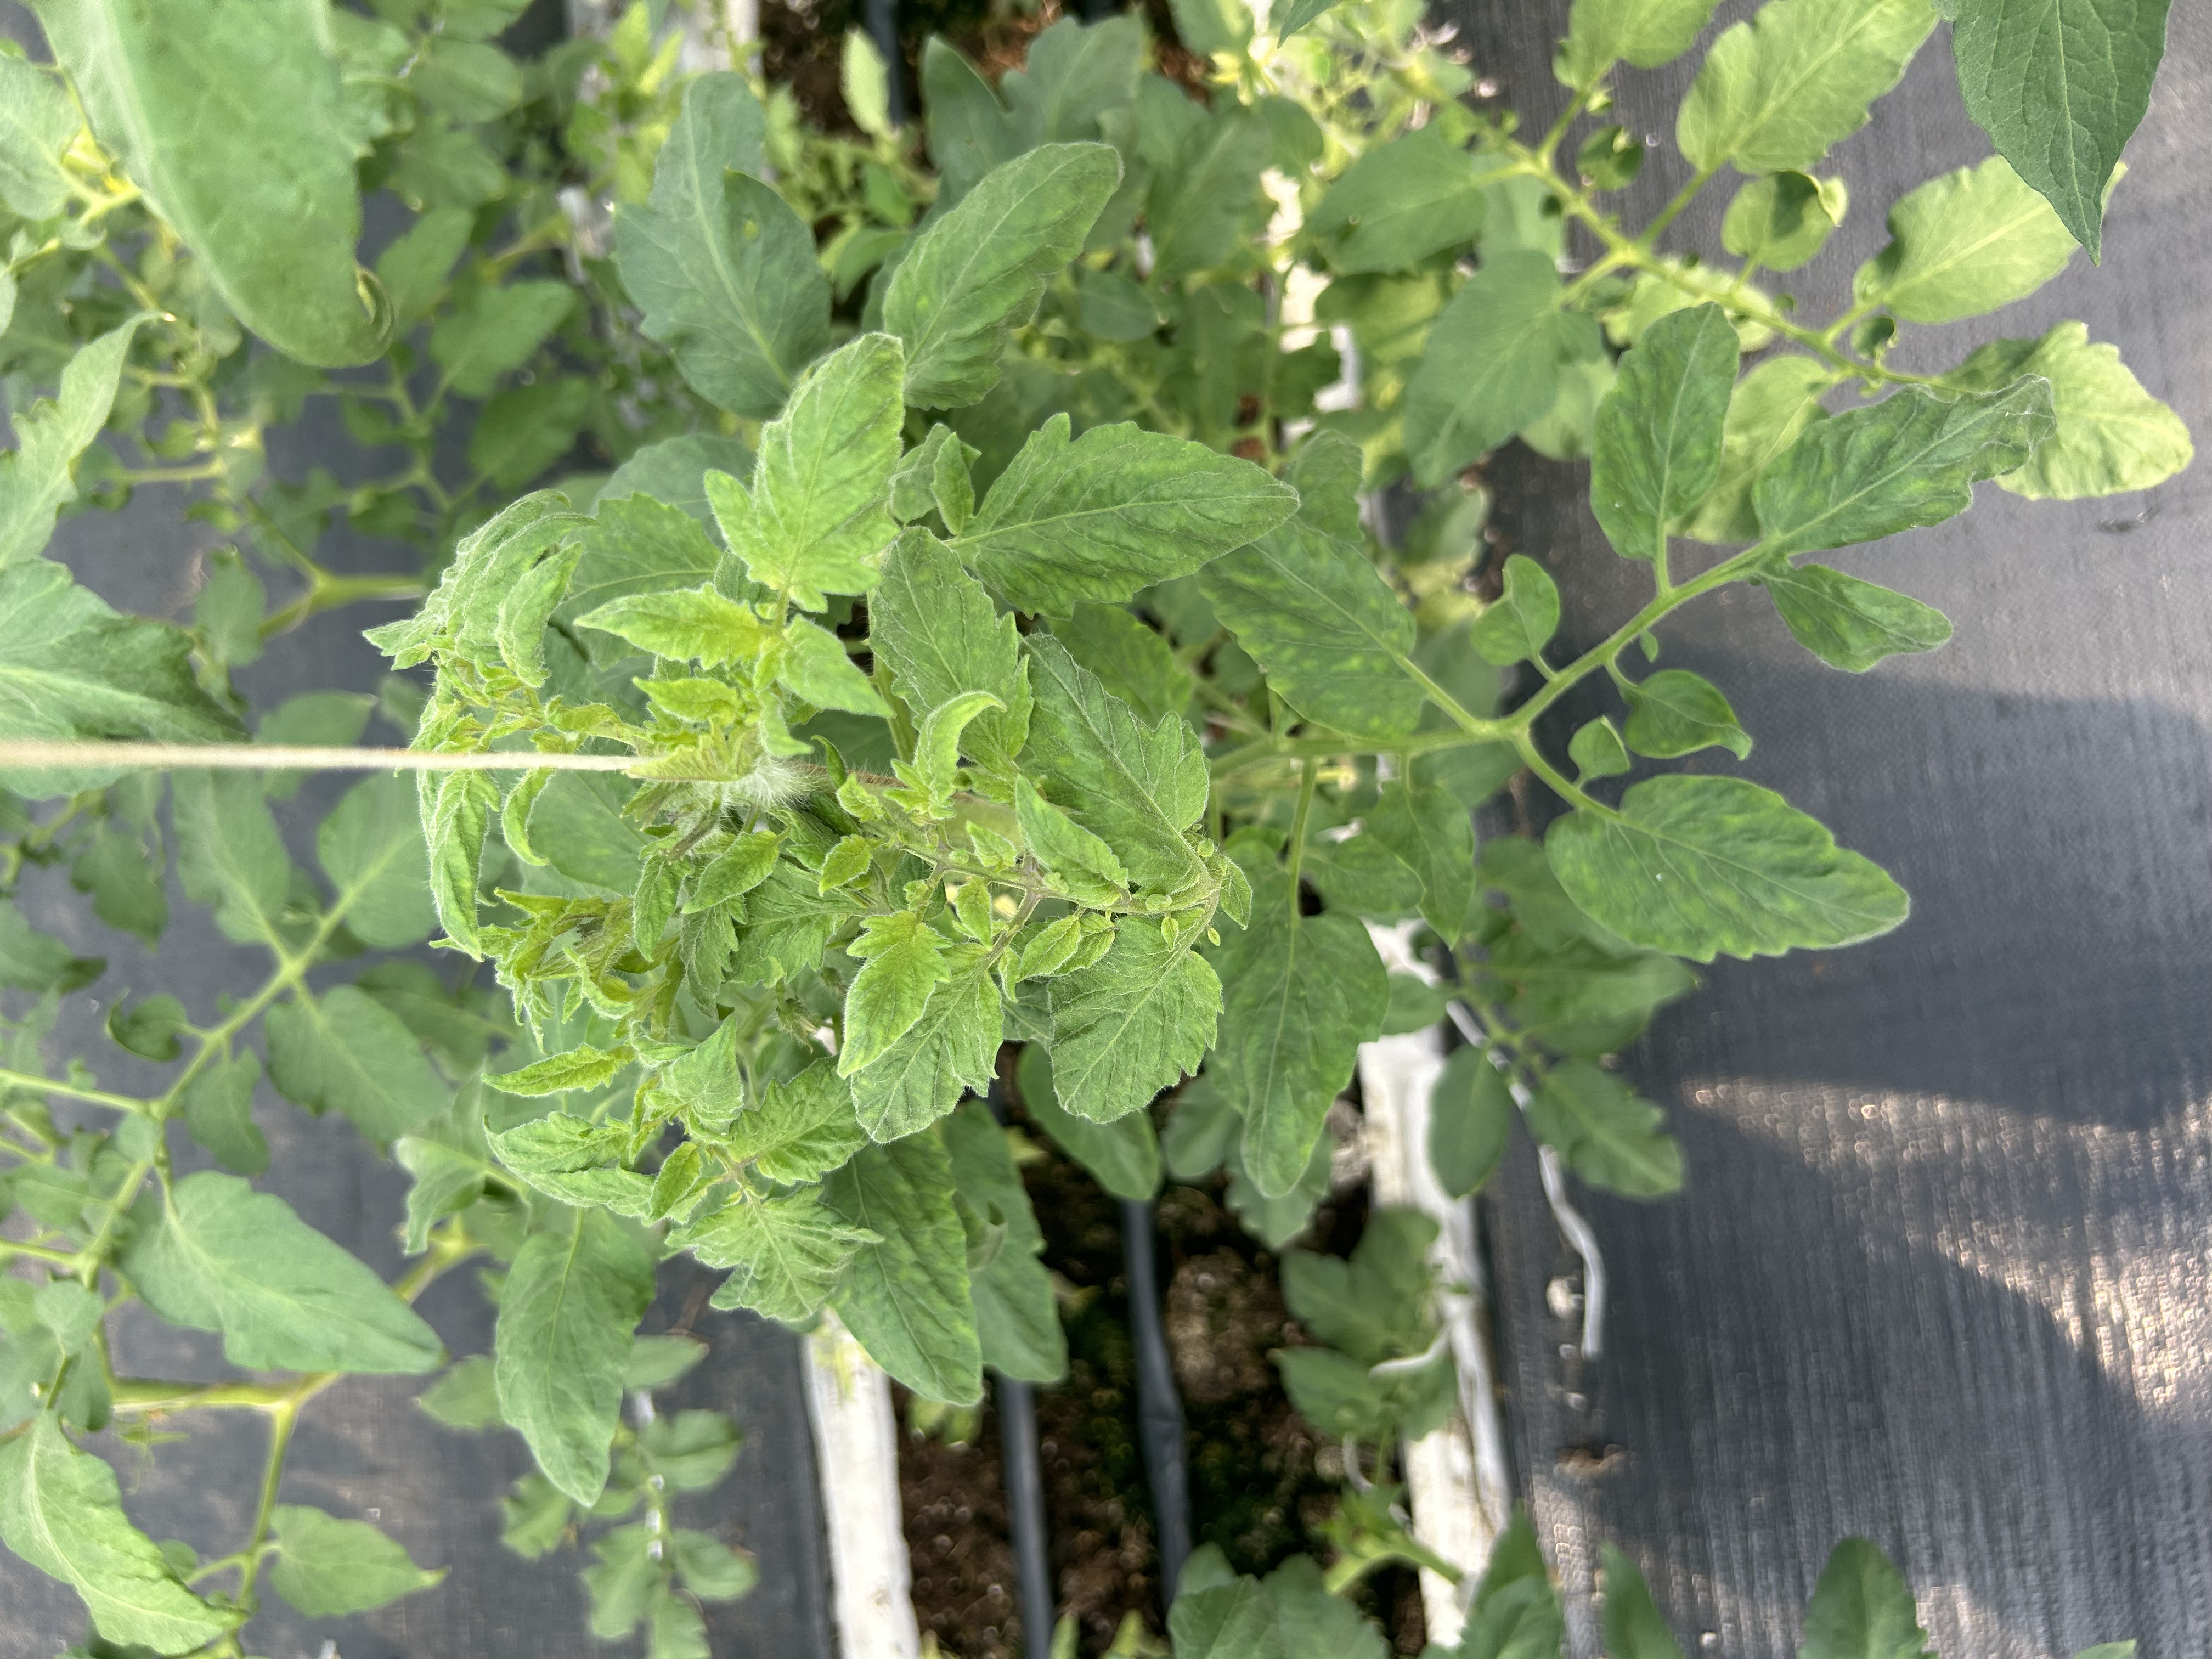
Disease: Viral